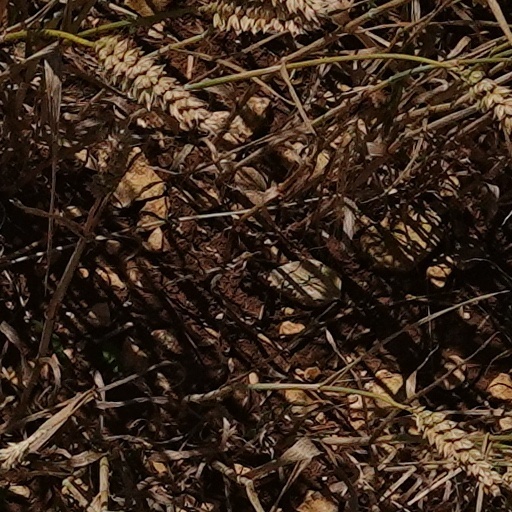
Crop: wheat